Frederick William III, Landgrave of Hesse

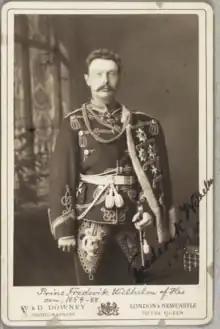

Frederick William (III), Landgrave of Hesse-Kassel (15 October 1854 – 14 October 1888) was (titular) Elector of Hesse-Kassel.